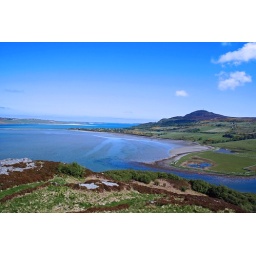
The clear sunny day reflected the sky in the cool waters